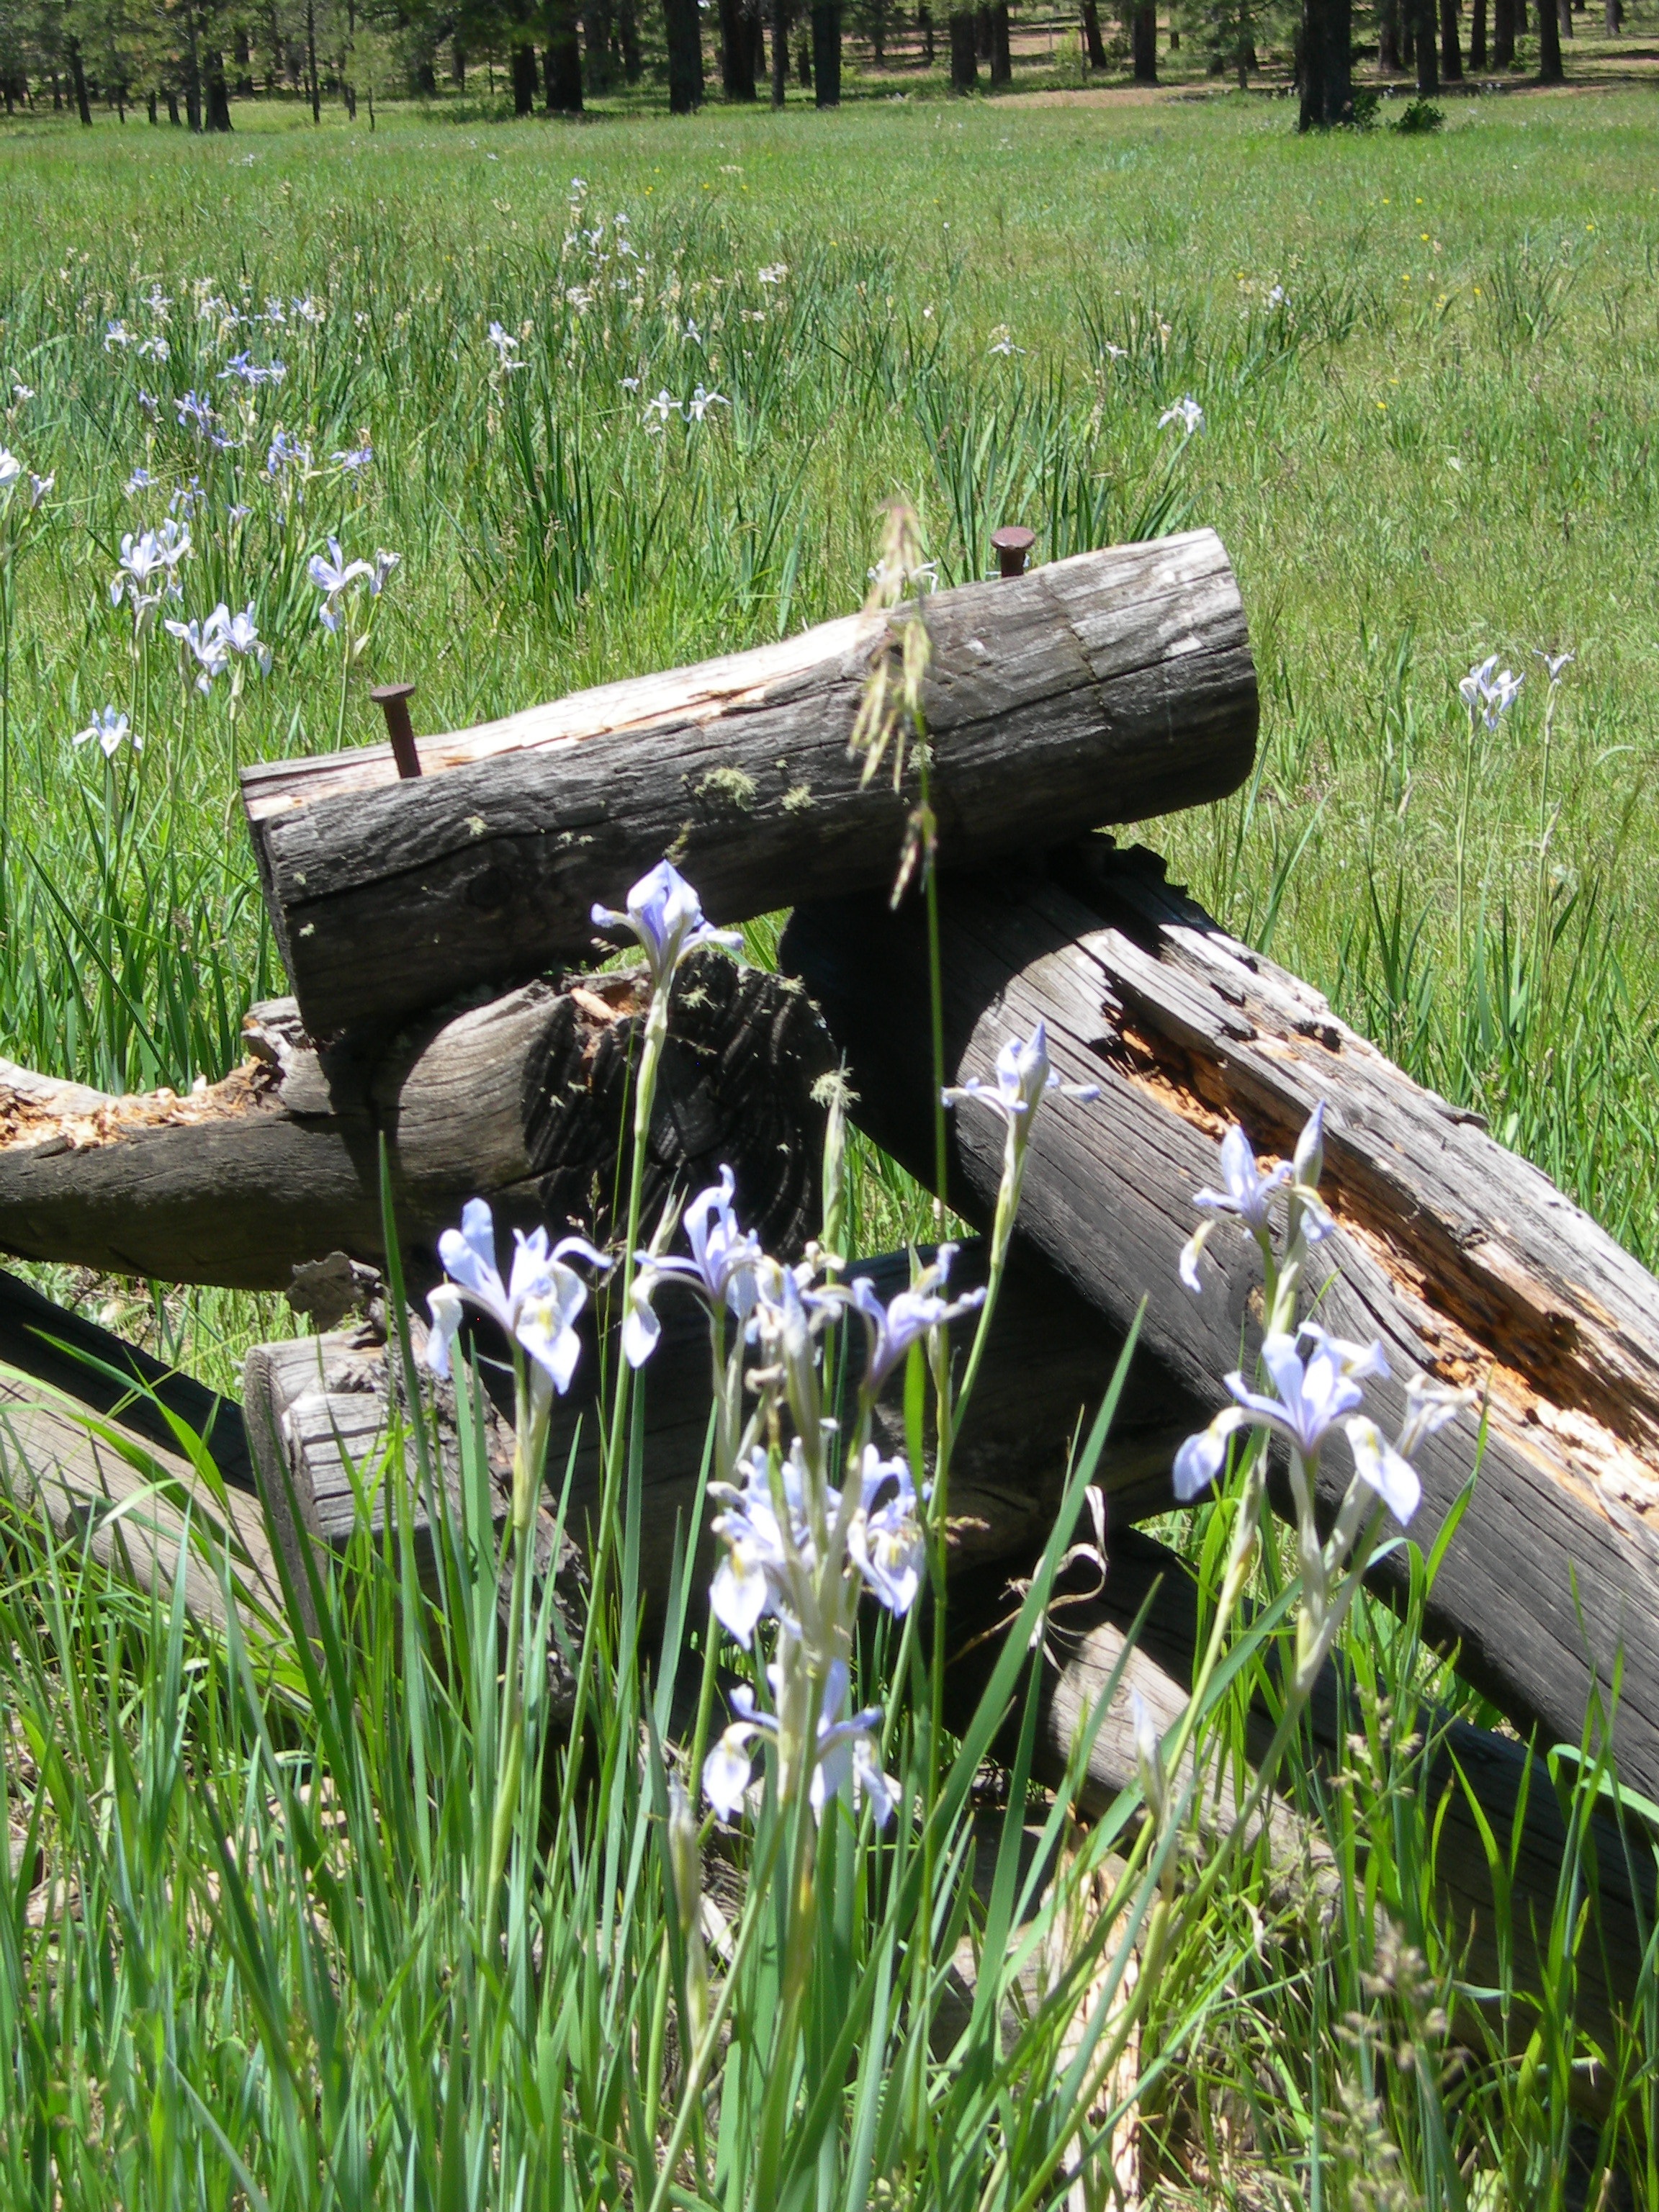
tree, nature, grass, swamp, plant, field, lawn, meadow, flower, pond, garden, flora, rail fence, wetland, habitat, ecosystem, wild iris, natural environment, grass family